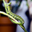
Label: caterpillar